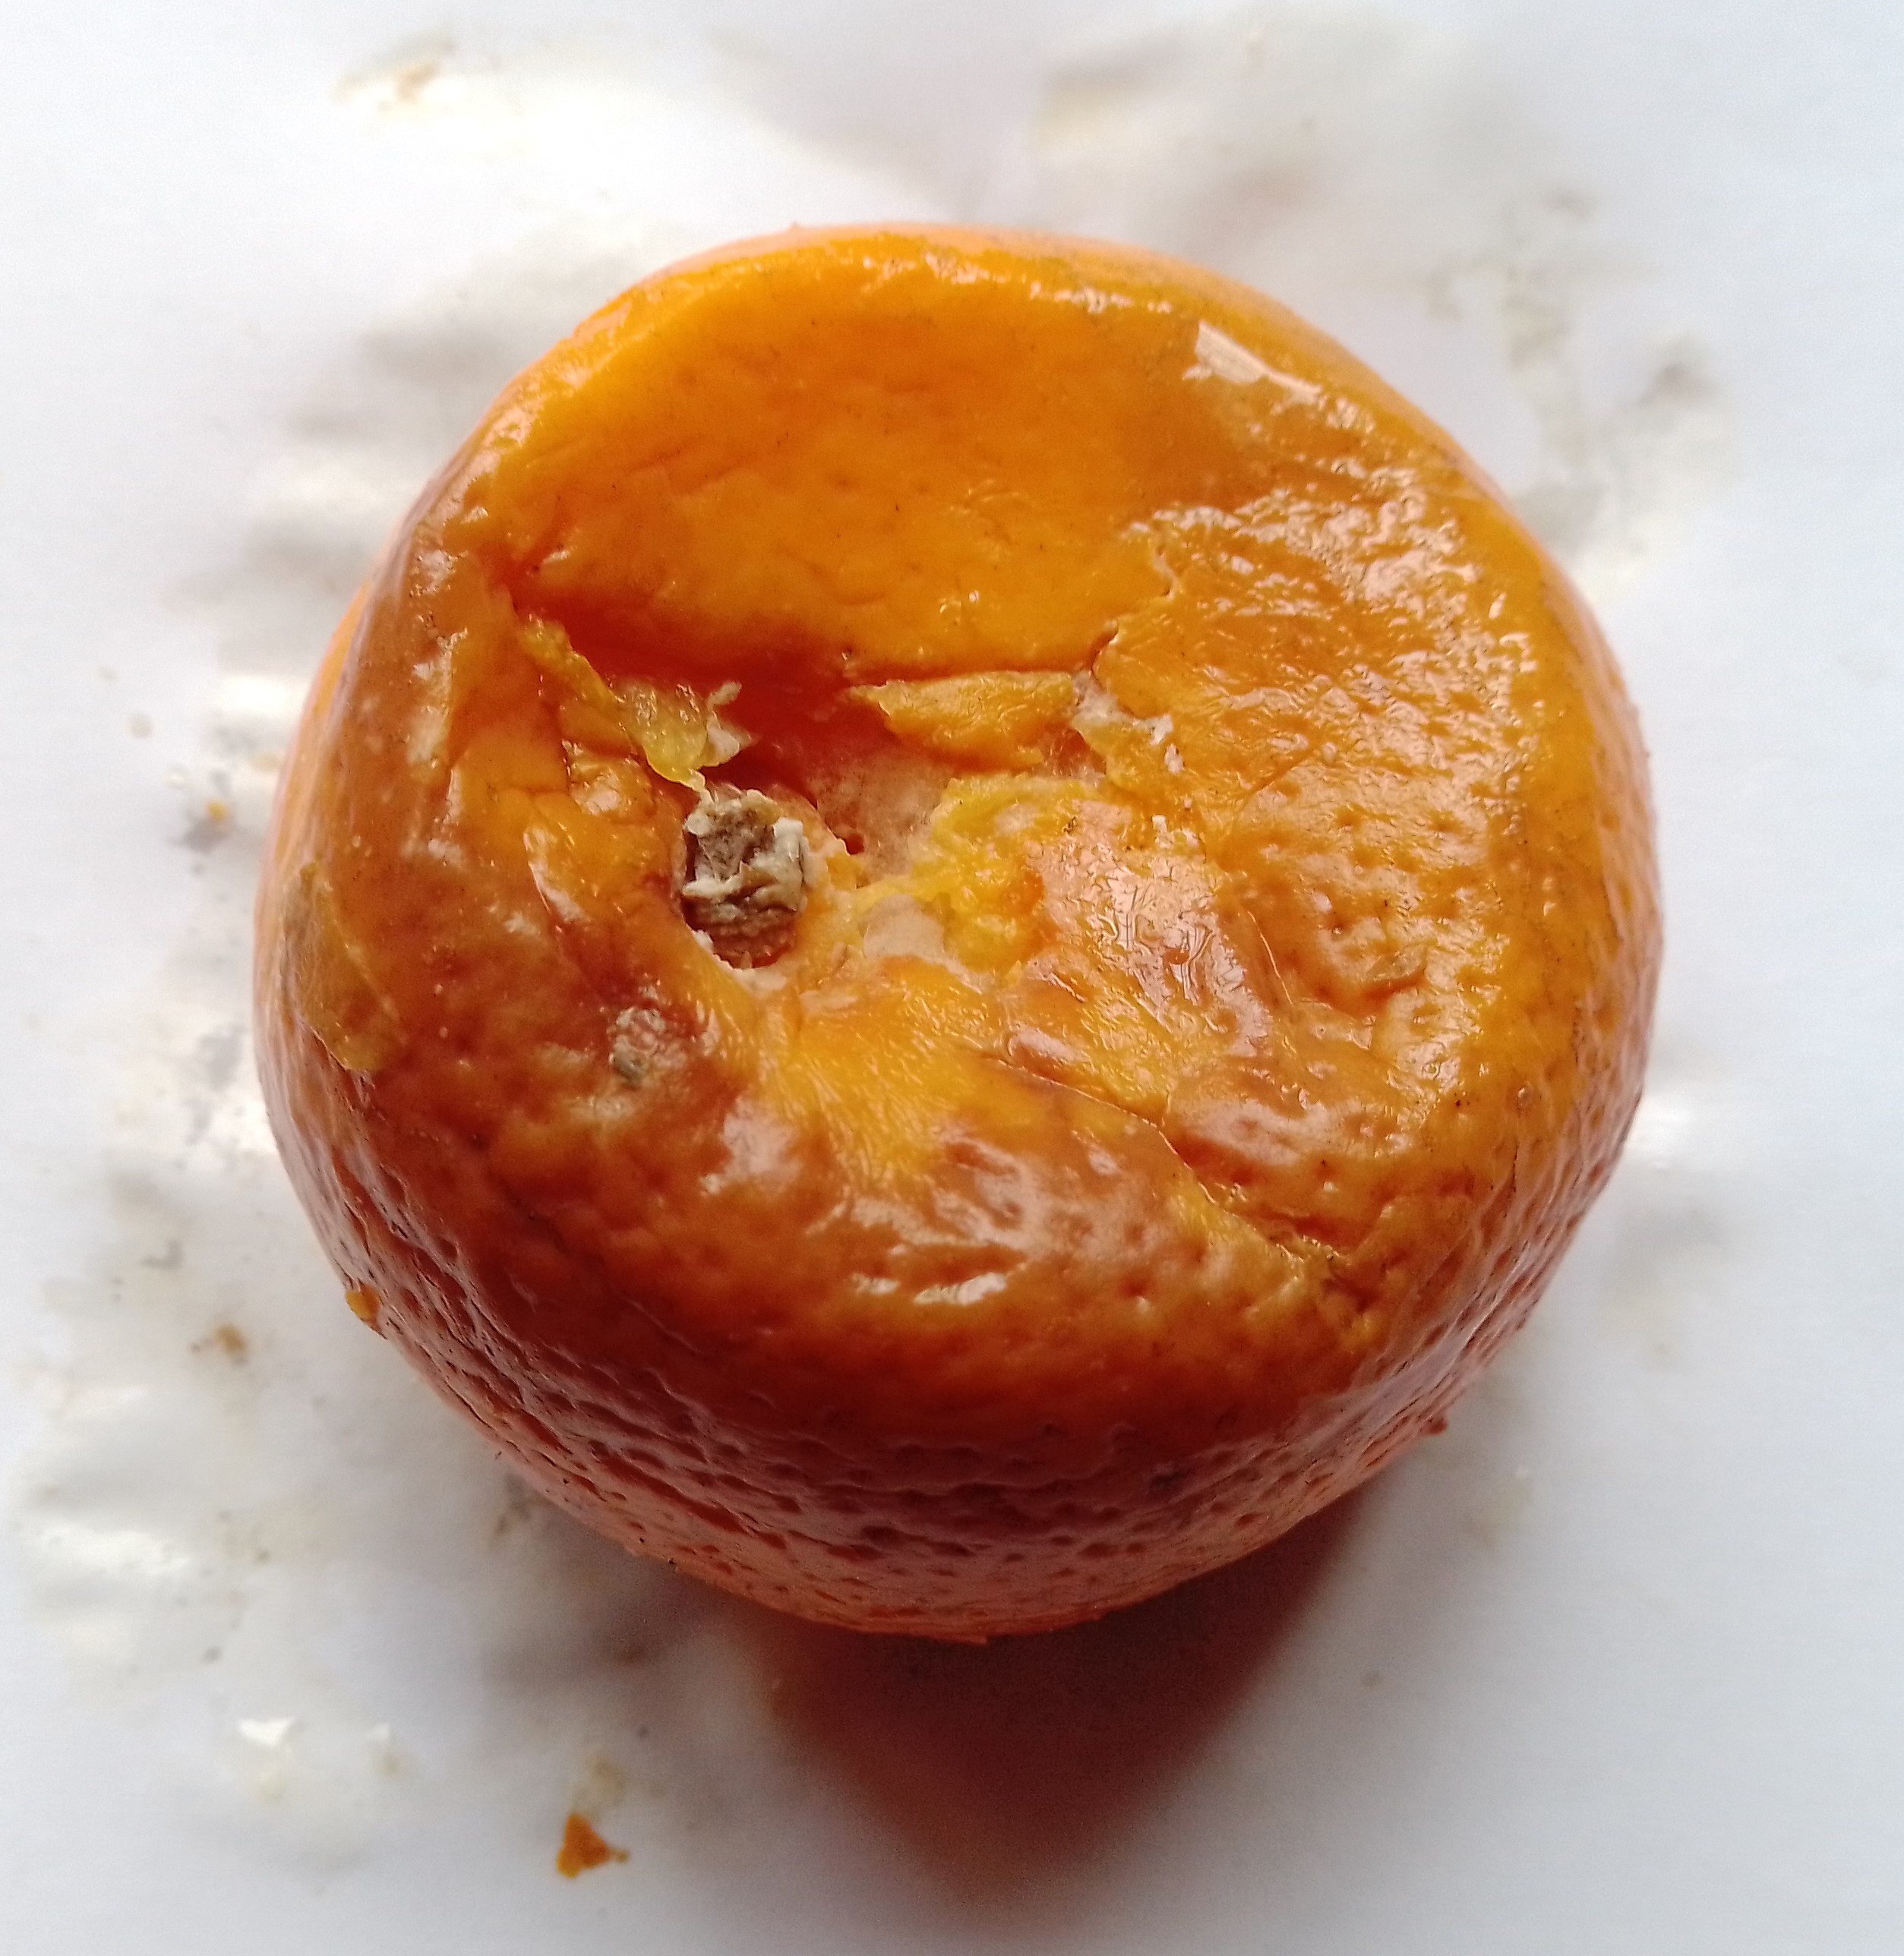
Fruit: orange
Condition: rotten